Sidney Lumet

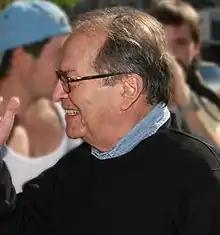
Lumet at the 2007 Toronto International Film Festival

Lumet was married four times; the first three marriages ended in divorce. He was married to actress Rita Gam from 1949 to 1955; to artist and heiress Gloria Vanderbilt from 1956 to 1963; to Gail Jones (daughter of Lena Horne) from 1963 to 1978; and to Mary Bailey Gimbel (ex-wife of Peter Gimbel) from 1980 until his death. He had two daughters by Jones: Amy, who was married to P.J. O'Rourke from 1990 to 1993, and actress and screenwriter Jenny, who had a leading role in his film "Q&A". She also wrote the screenplay for the film "Rachel Getting Married" (2008), as well as co-creating two television series with Alex Kurtzman: "The Silence of the Lambs" sequel "Clarice" and "".